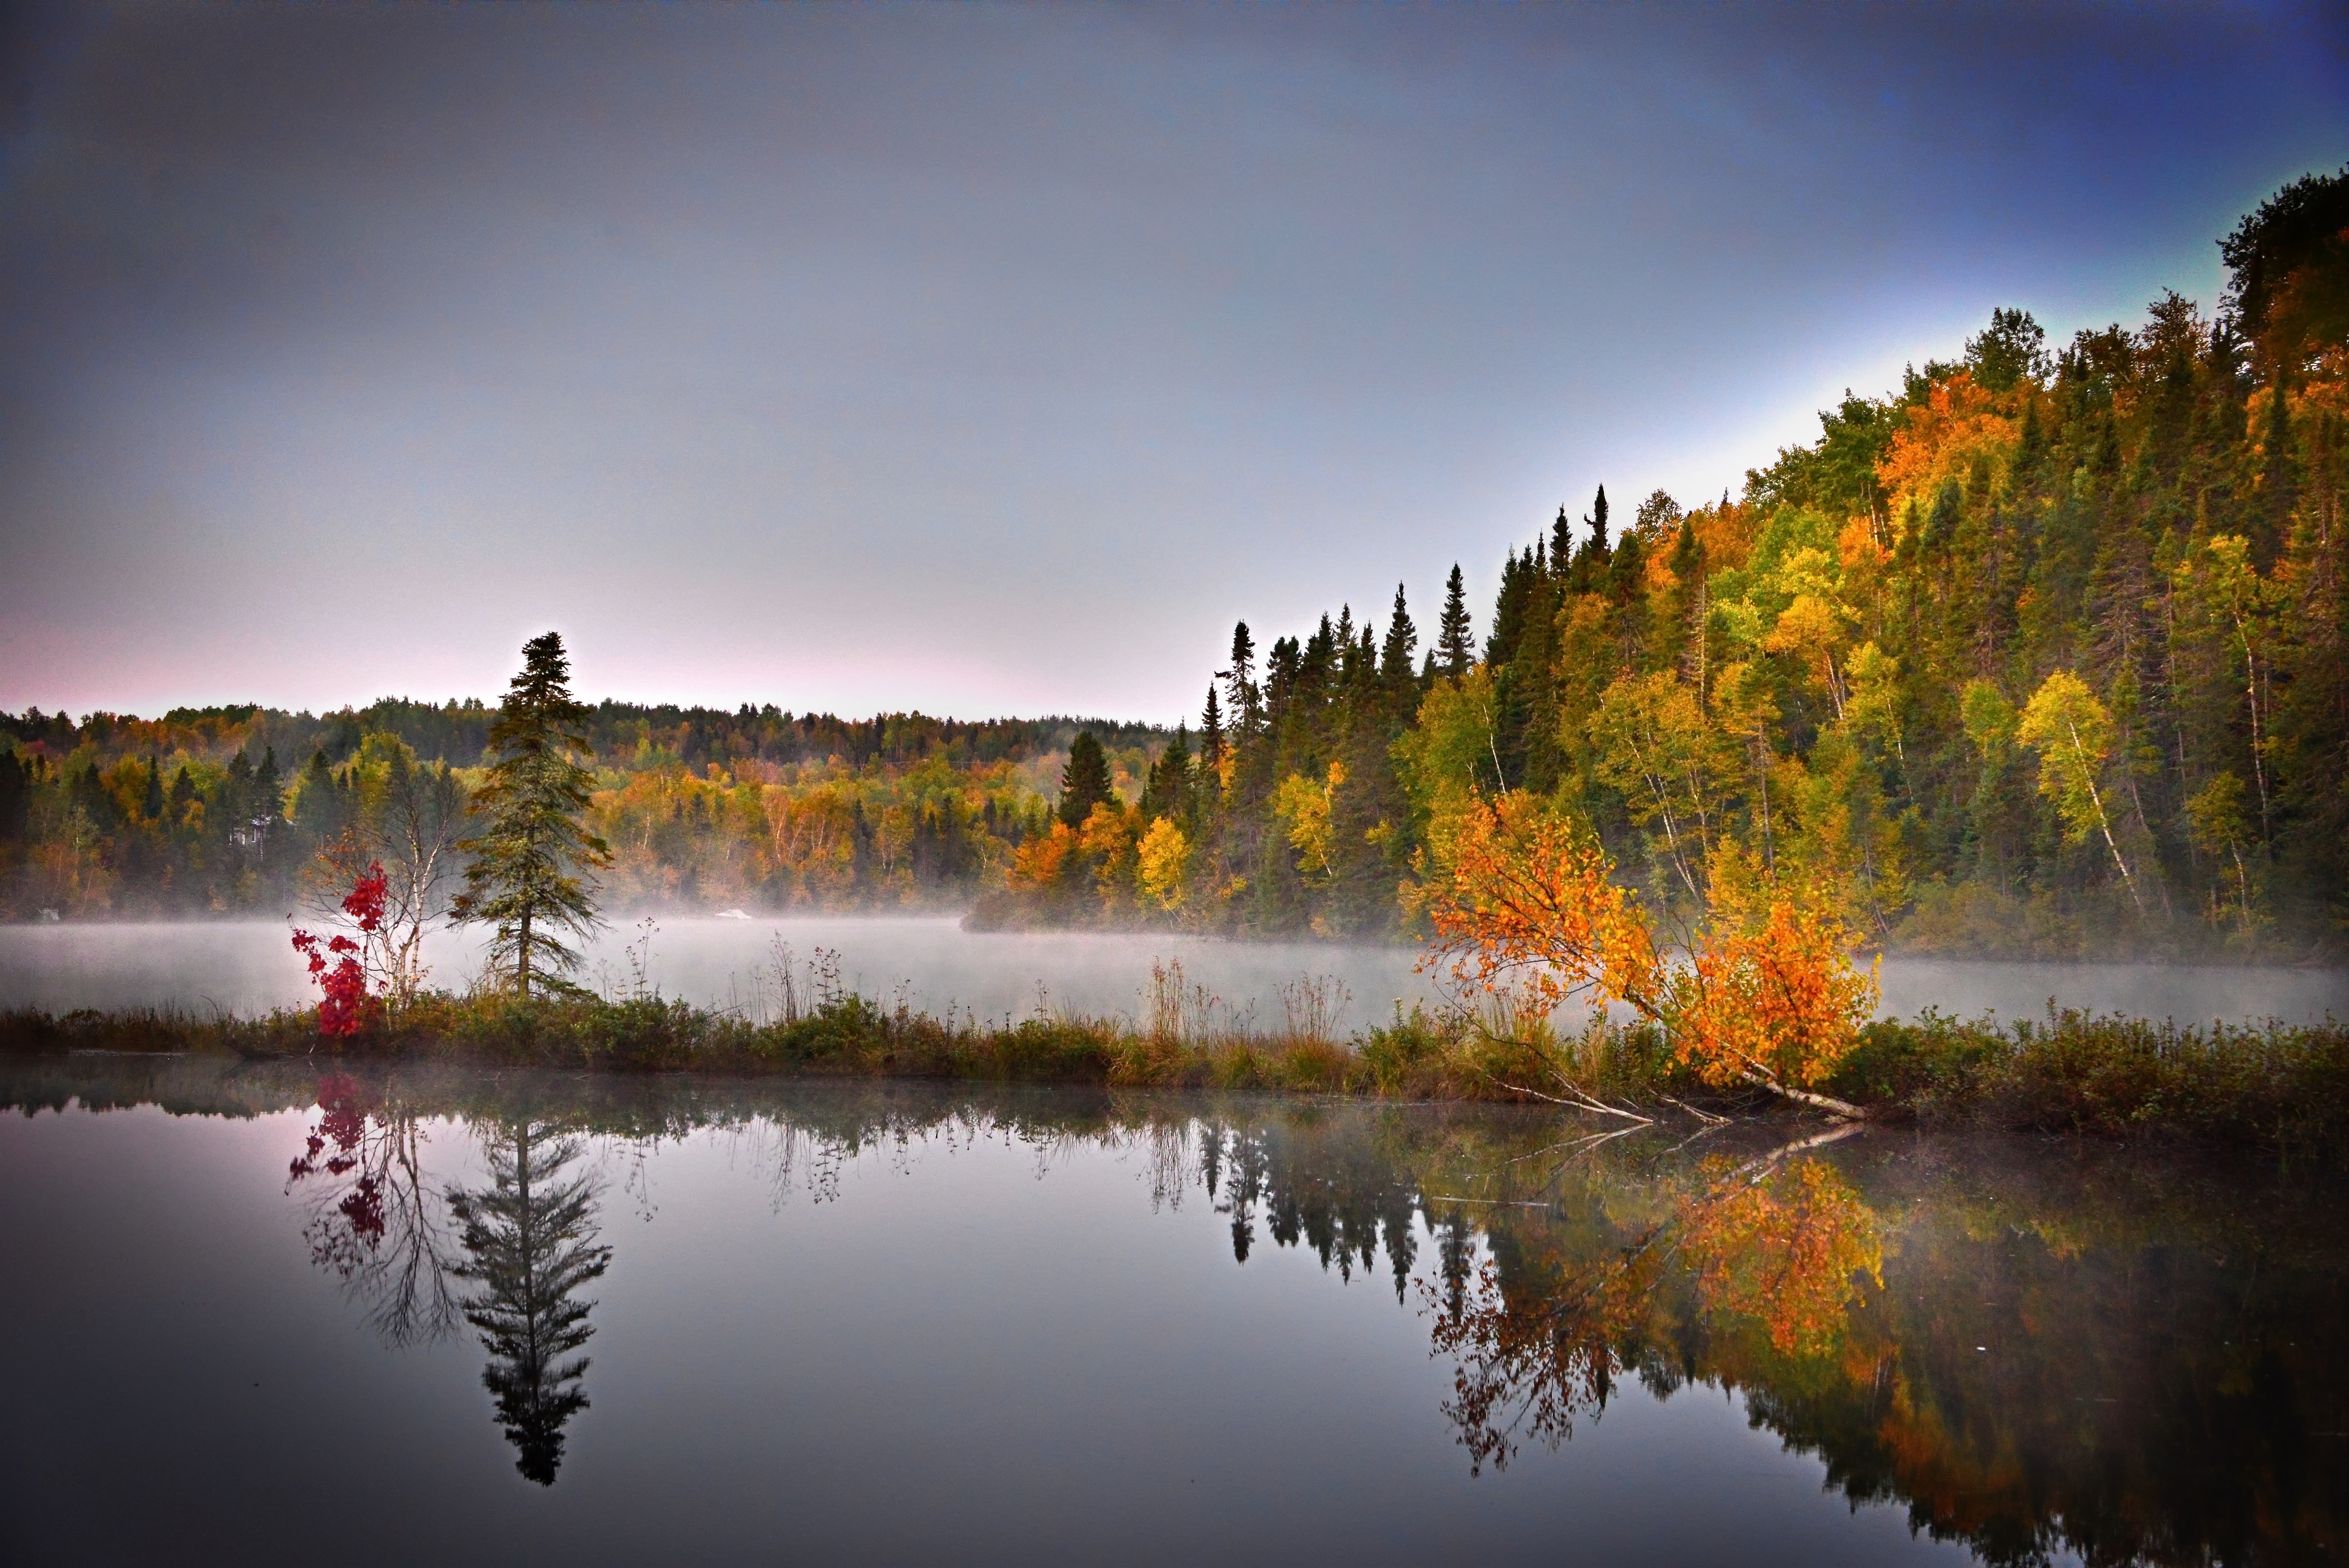
landscape, tree, water, nature, cloud, sunrise, mist, sunlight, morning, leaf, lake, dawn, dusk, evening, reflection, autumn, calm, contrast, season, trees, colors, quebec, autumn landscape, atmospheric phenomenon, computer wallpaper